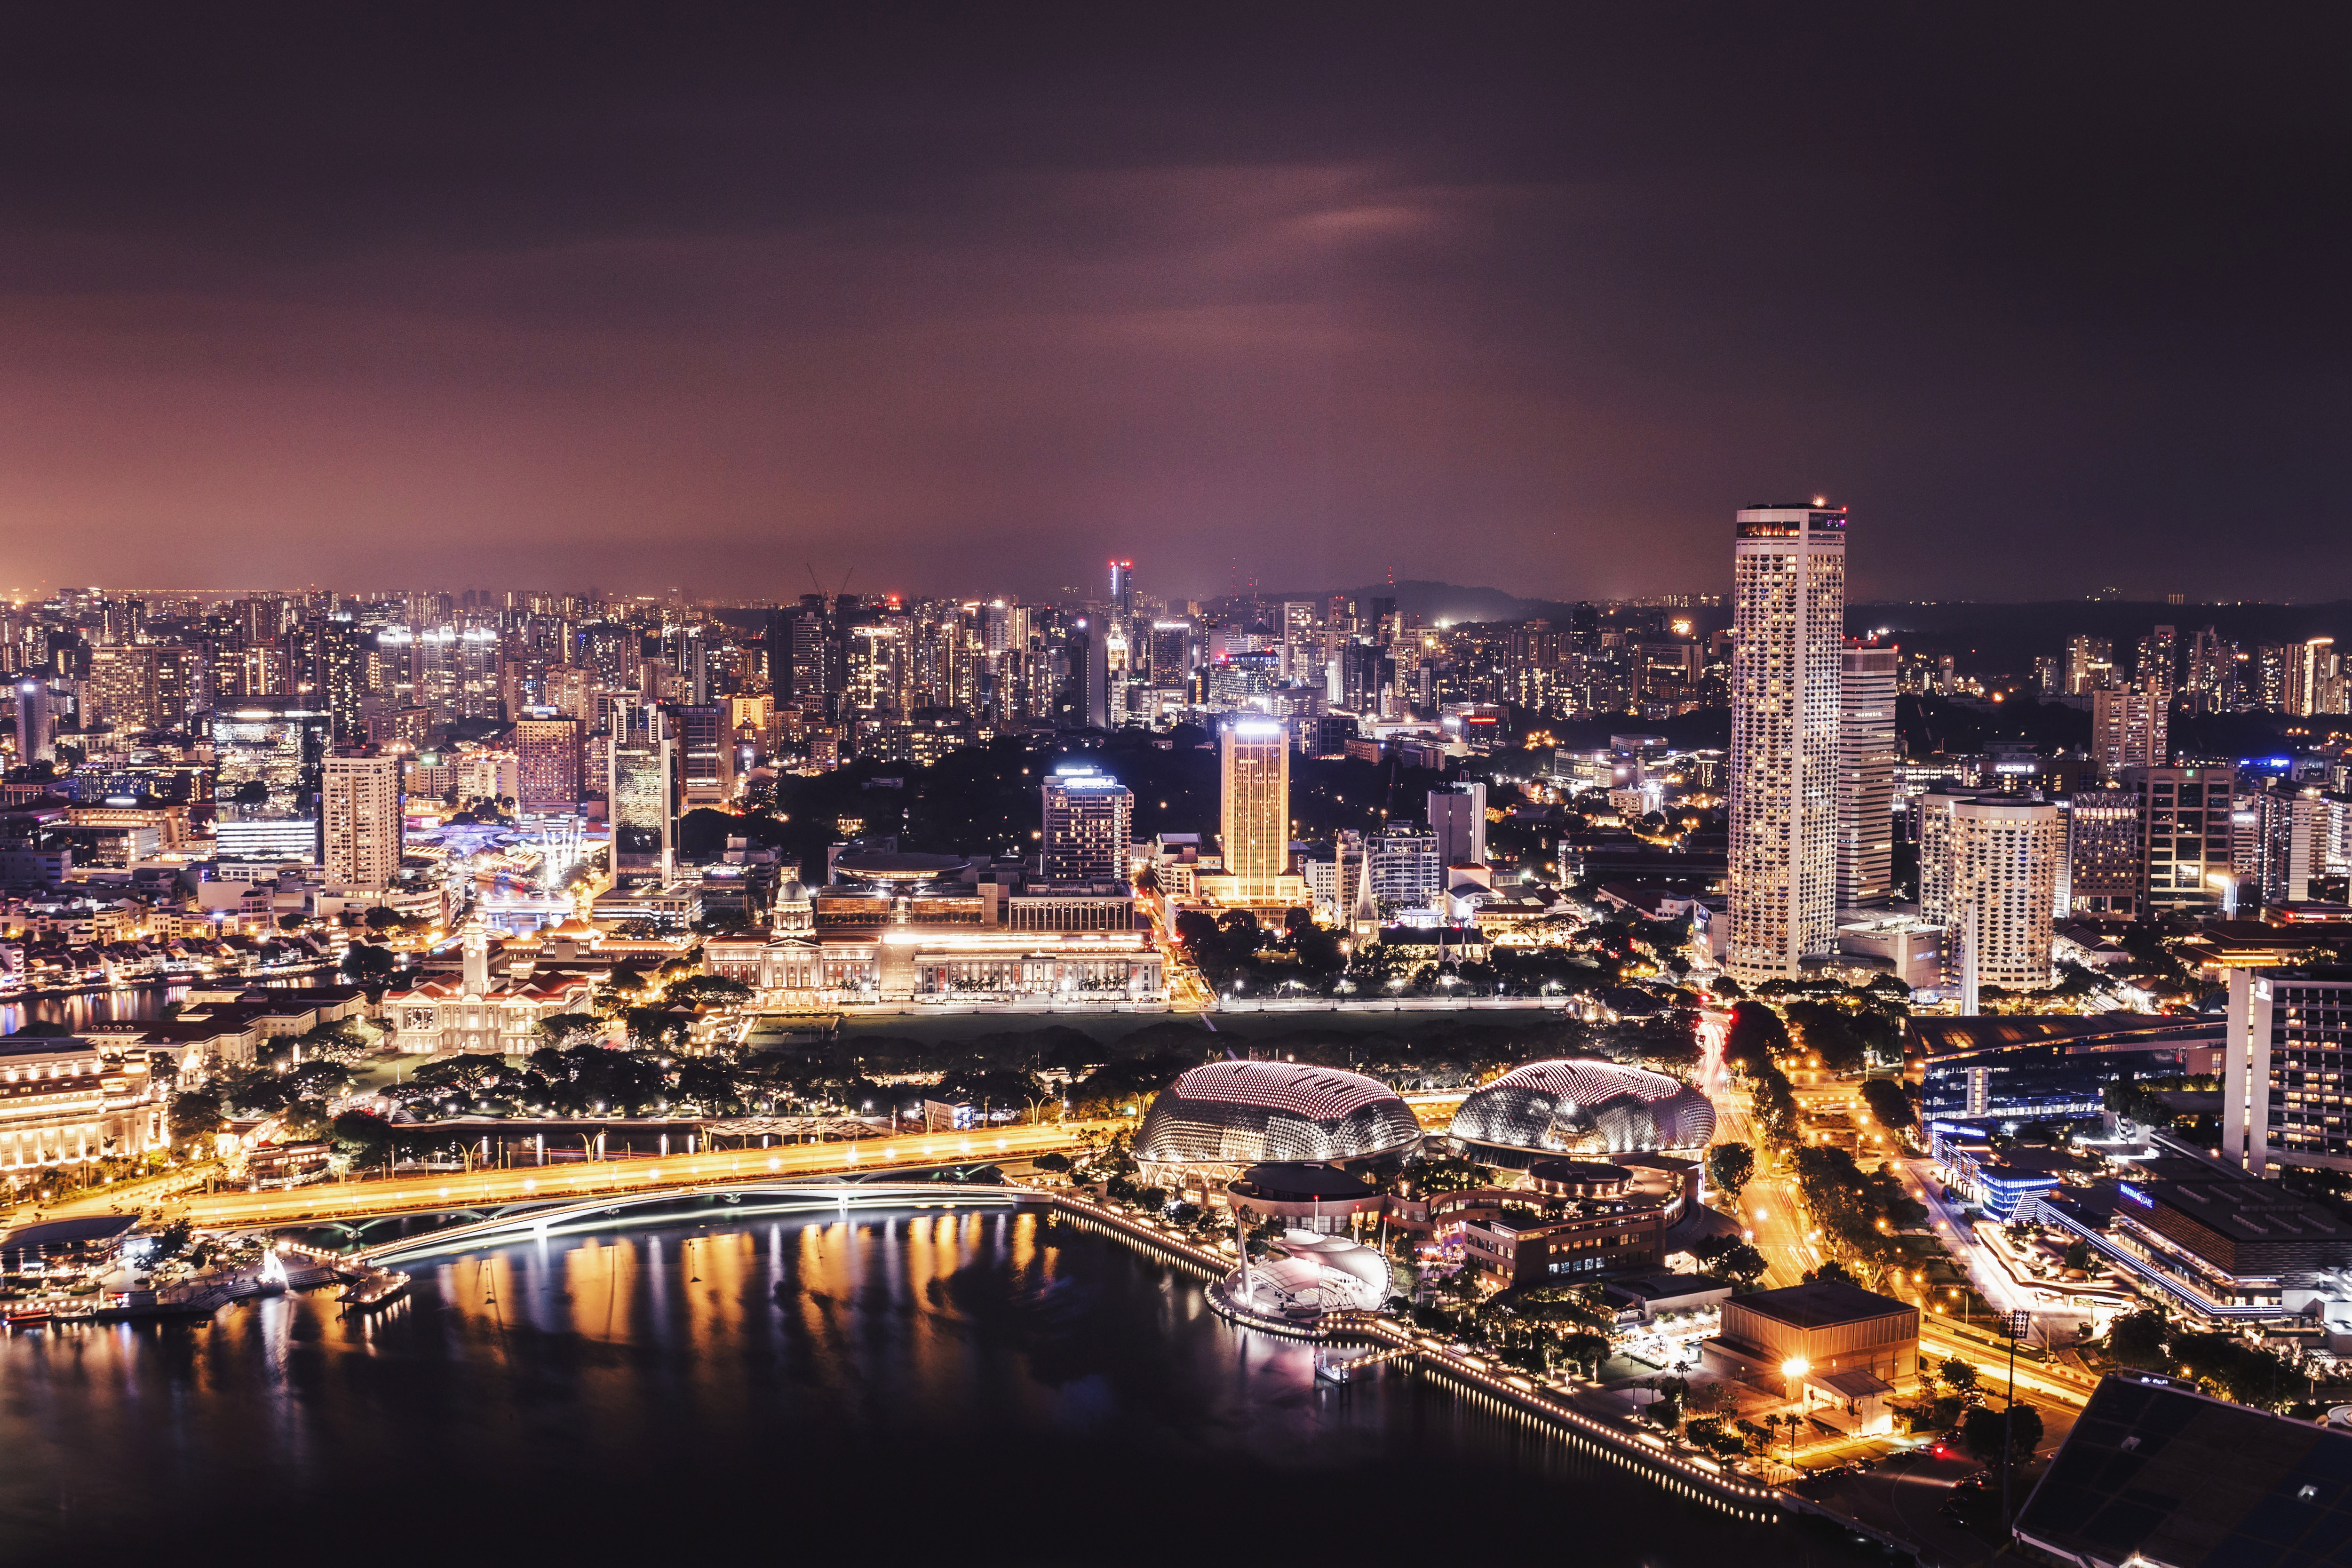
city, cityscape, metropolitan area, urban area, metropolis, skyline, night, sky, aerial photography, human settlement, skyscraper, landmark, downtown, tower block, lighting, water, building, reflection, architecture, tower, cloud, photography, mixed use, horizon, landscape, real estate, condominium, evening, world, bird's eye view, river, dusk, tourist attraction, tourism, bay, panorama, urban design, residential area